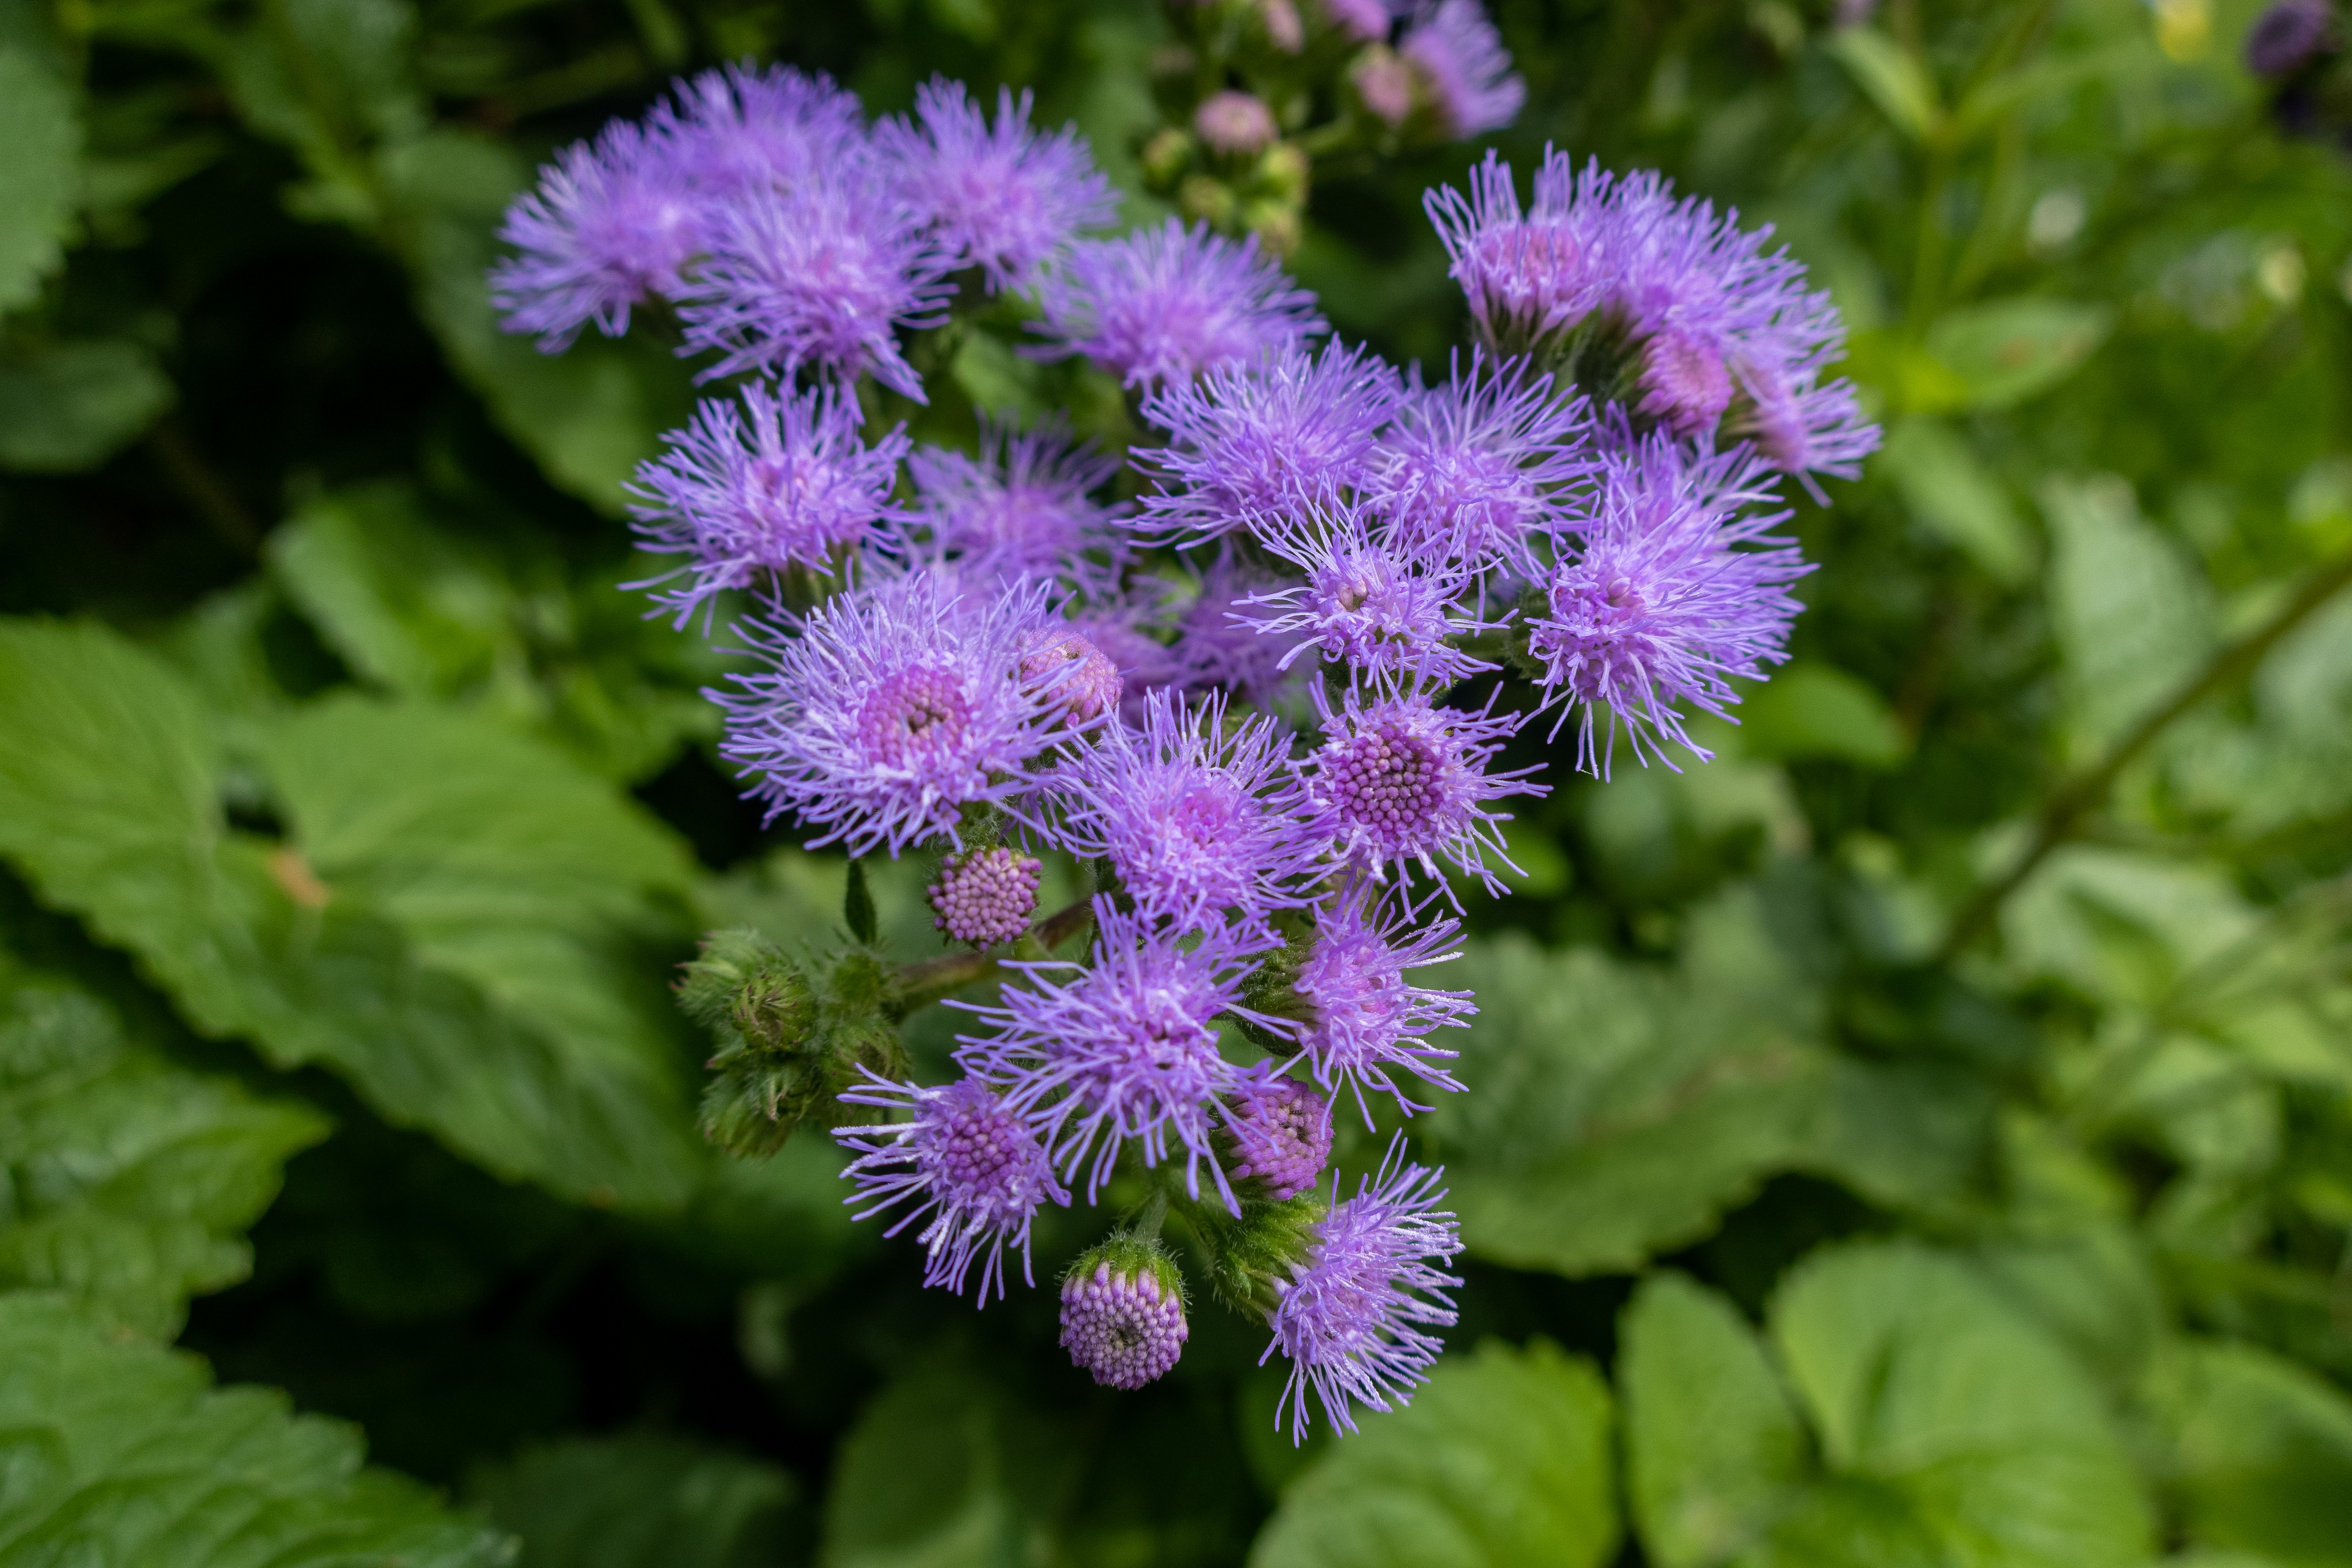
flowers, petals, nature, colorful, flower, flower garden, smell, living, happiness, summer, bloom, plants, garden, village, rural area, plant, petal, purple, terrestrial plant, groundcover, herbaceous plant, flowering plant, annual plant, shrub, subshrub, wildflower, herb, perennial plant, vascular plant, magenta, buddleia, allium, ironweed, Forb, bellflower family, tree, asterales, pollen, plant stem